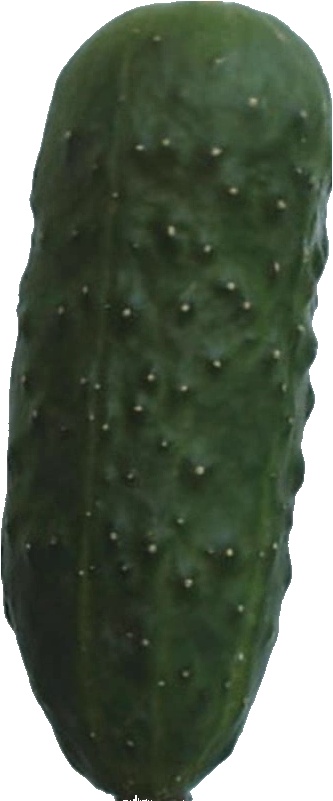
Label: cucumber_1